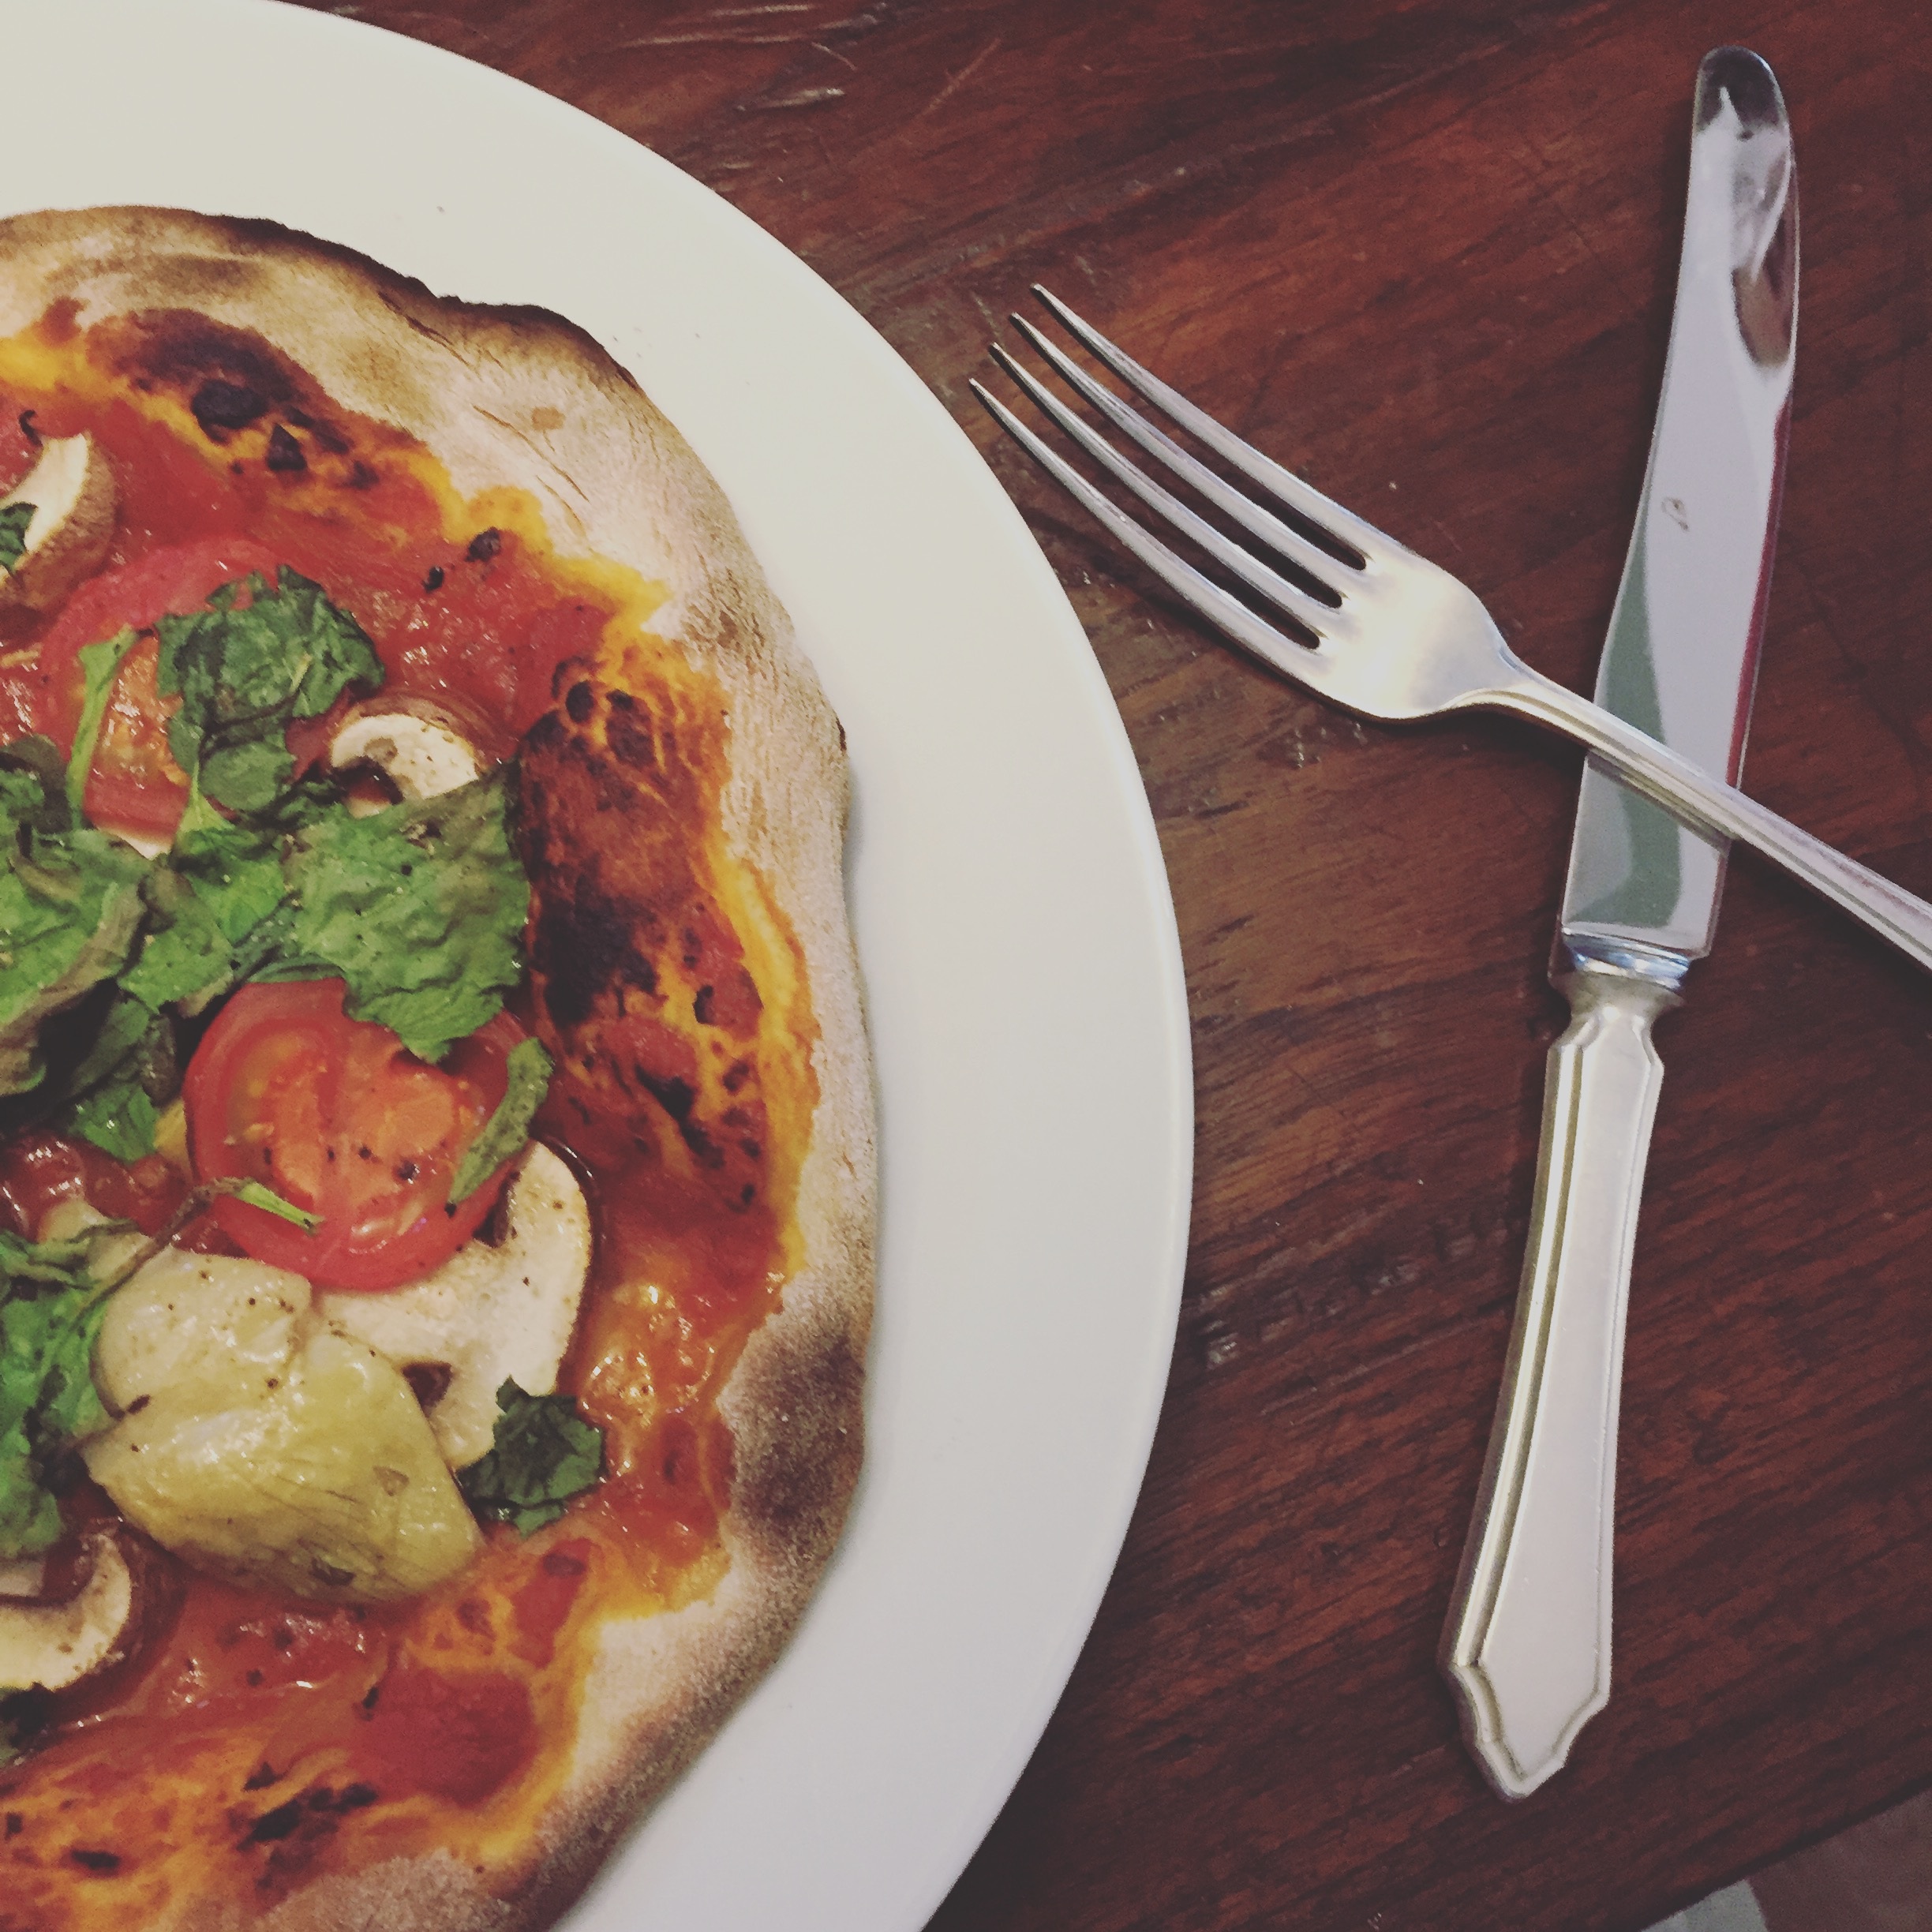
table, cafe, restaurant, dish, meal, food, produce, vegetable, fresh, breakfast, lunch, cuisine, sauce, homemade, dough, pizza, baked, sourdough, dinner, tasty, vegetarian, mozzarella, italian food, european food